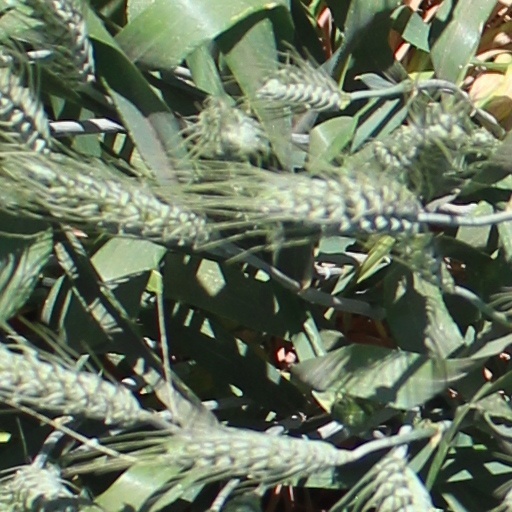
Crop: wheat